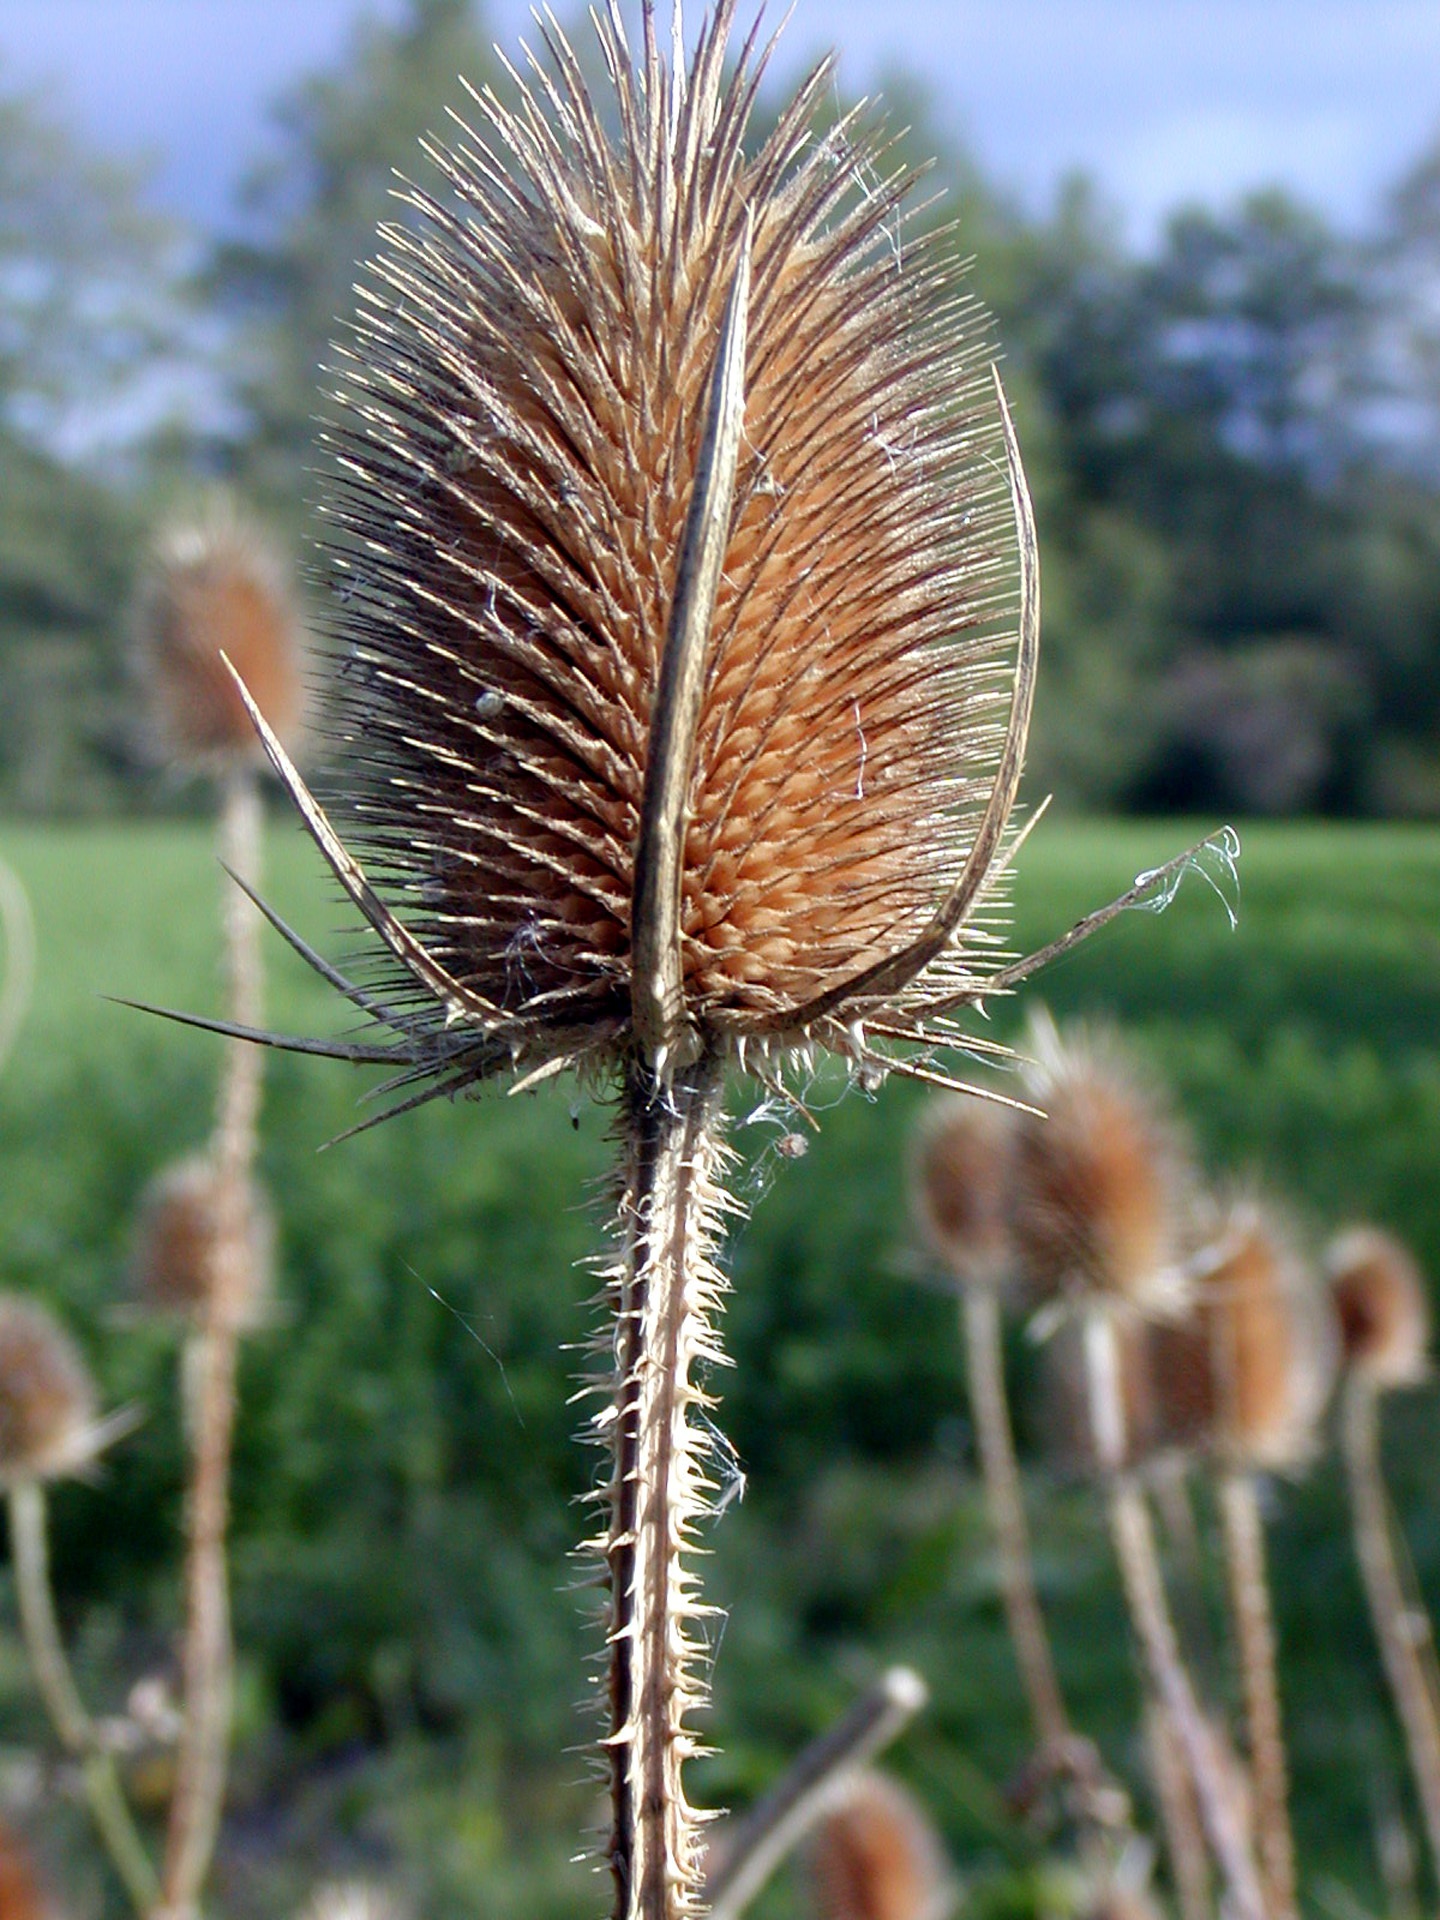
tree, nature, grass, plant, field, prairie, leaf, flower, dry, walk, autumn, botany, flora, fauna, wildflower, close up, thistle, spines, macro photography, flowering plant, daisy family, grass family, plant stem, land plant, arecales